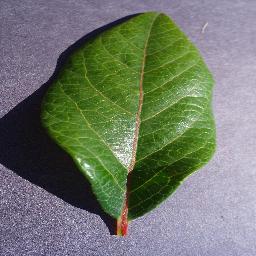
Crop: blueberry
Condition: healthy